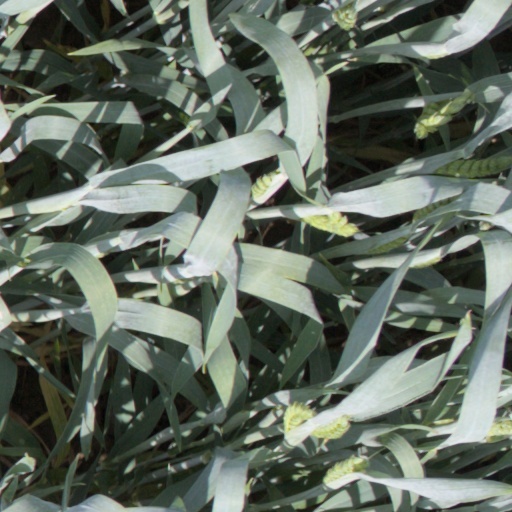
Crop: wheat